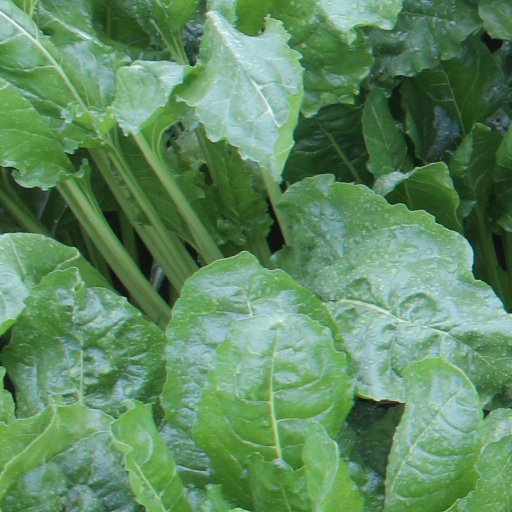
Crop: sugar beet